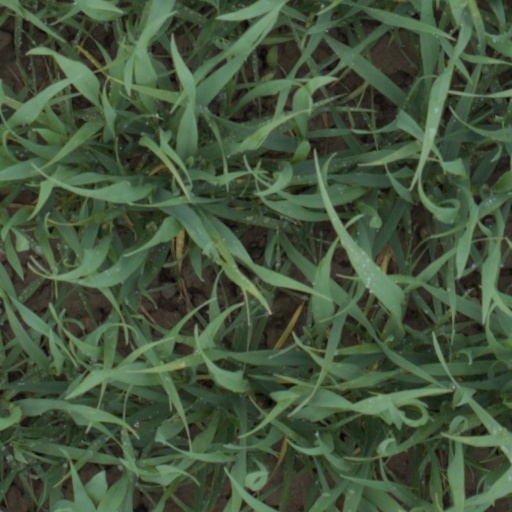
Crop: wheat